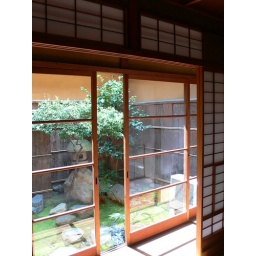
Where we stayed in Kyoto, a beautiful traditional wooden house